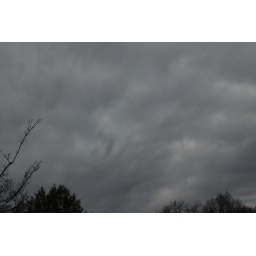
153/365 IThe sky was so pretty today with these gray clouds aswirl in the sky.